Jack Daniel

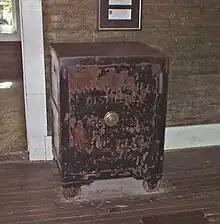
Daniel's safe

Daniel never married and did not have children. However, he took his nephews under his wing, one of whom was Lemuel "Lem" Motlow. Motlow, a son of Jack's sister Finetta, was skilled with numbers and was soon doing all of the distillery's bookkeeping.